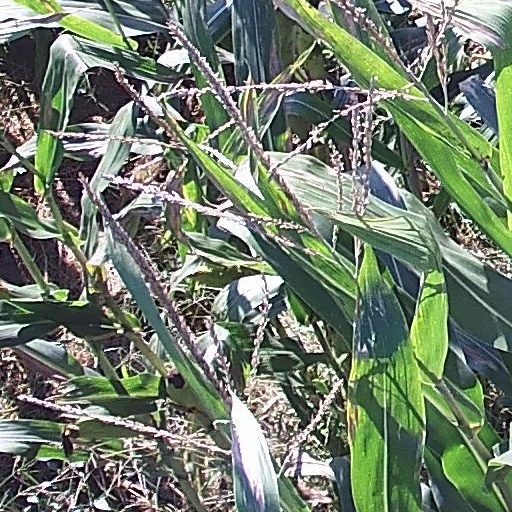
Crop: maize; corn